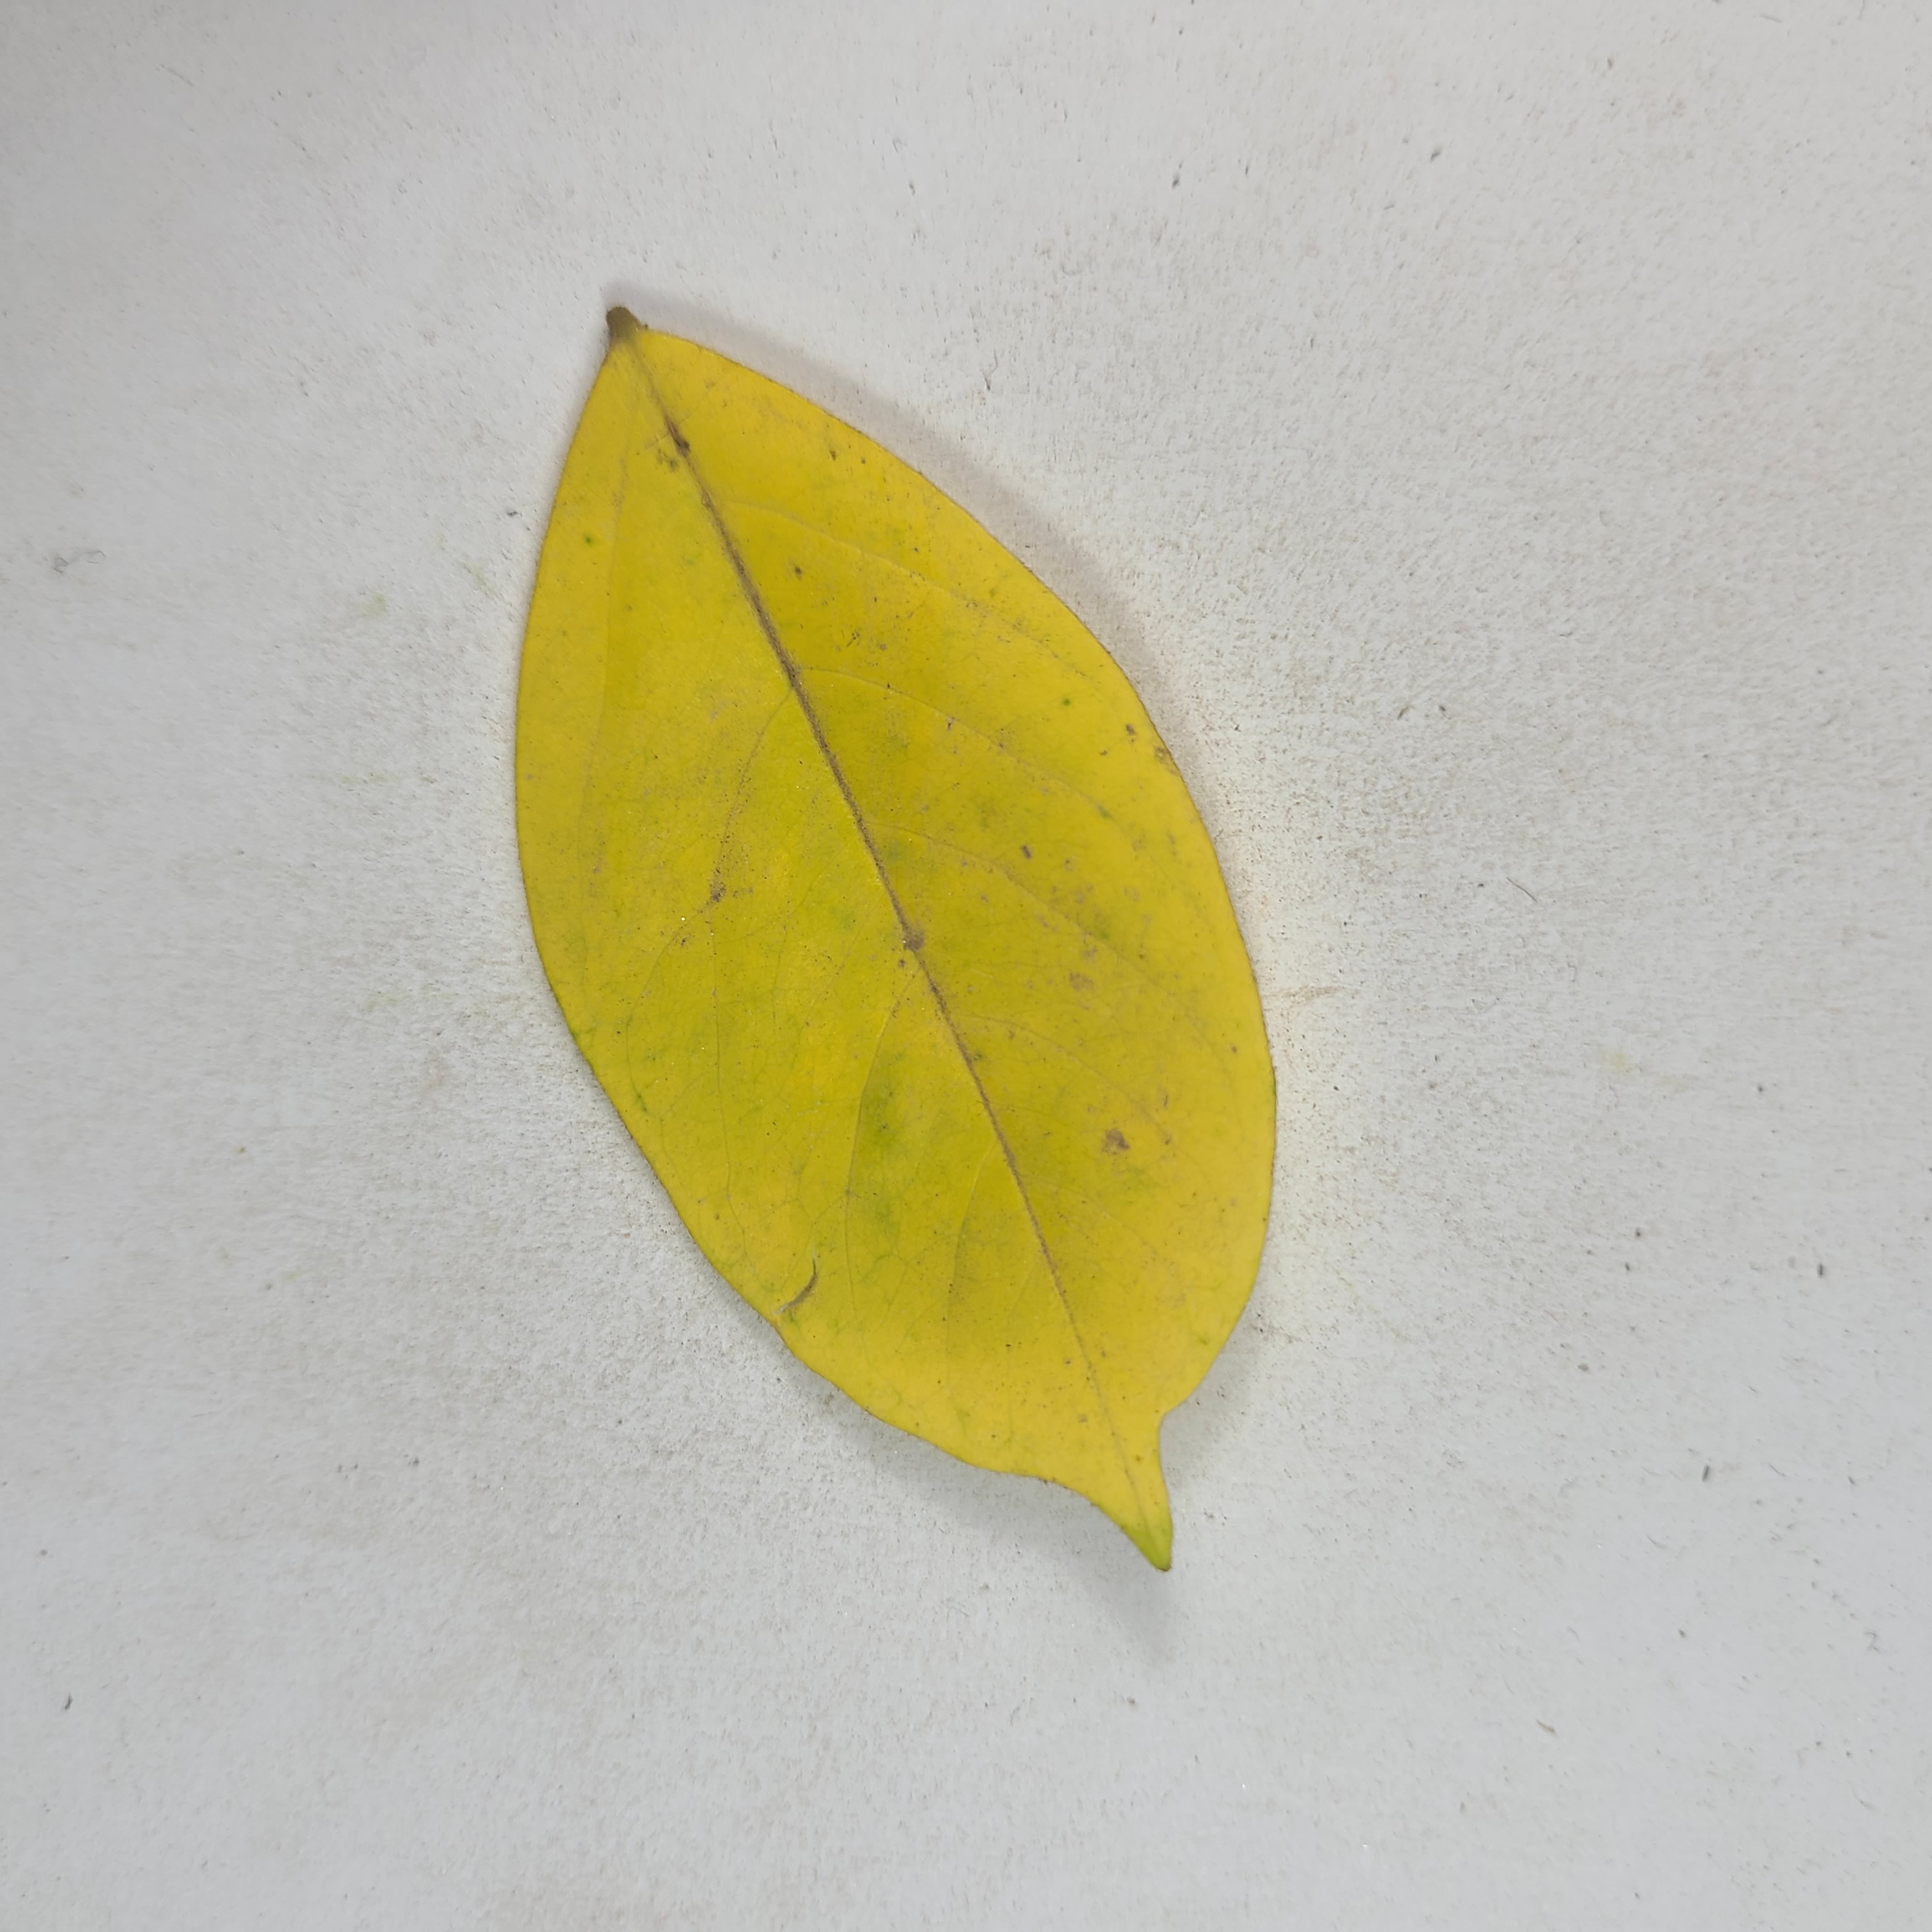
Label: Yellow Leaves